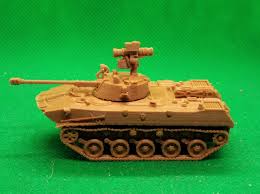
Label: BMD